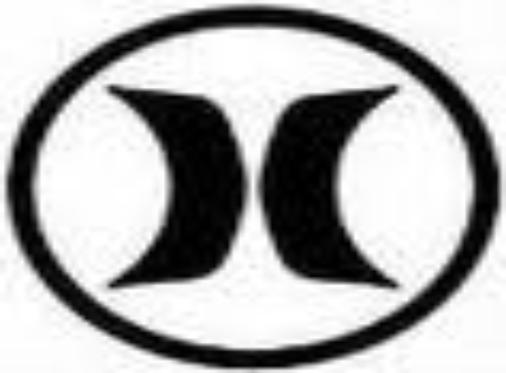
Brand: Hurley-2
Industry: Clothes